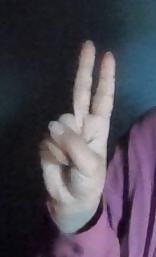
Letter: taa